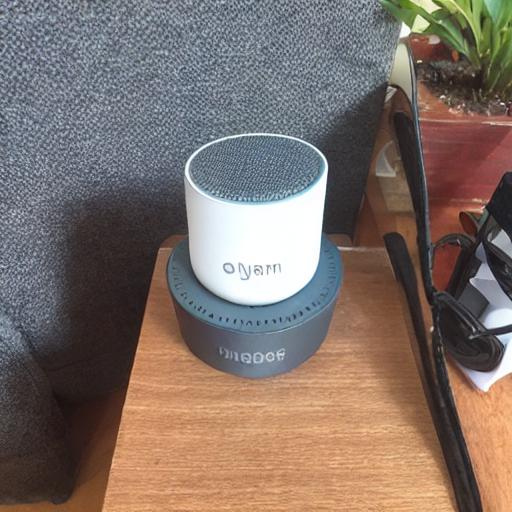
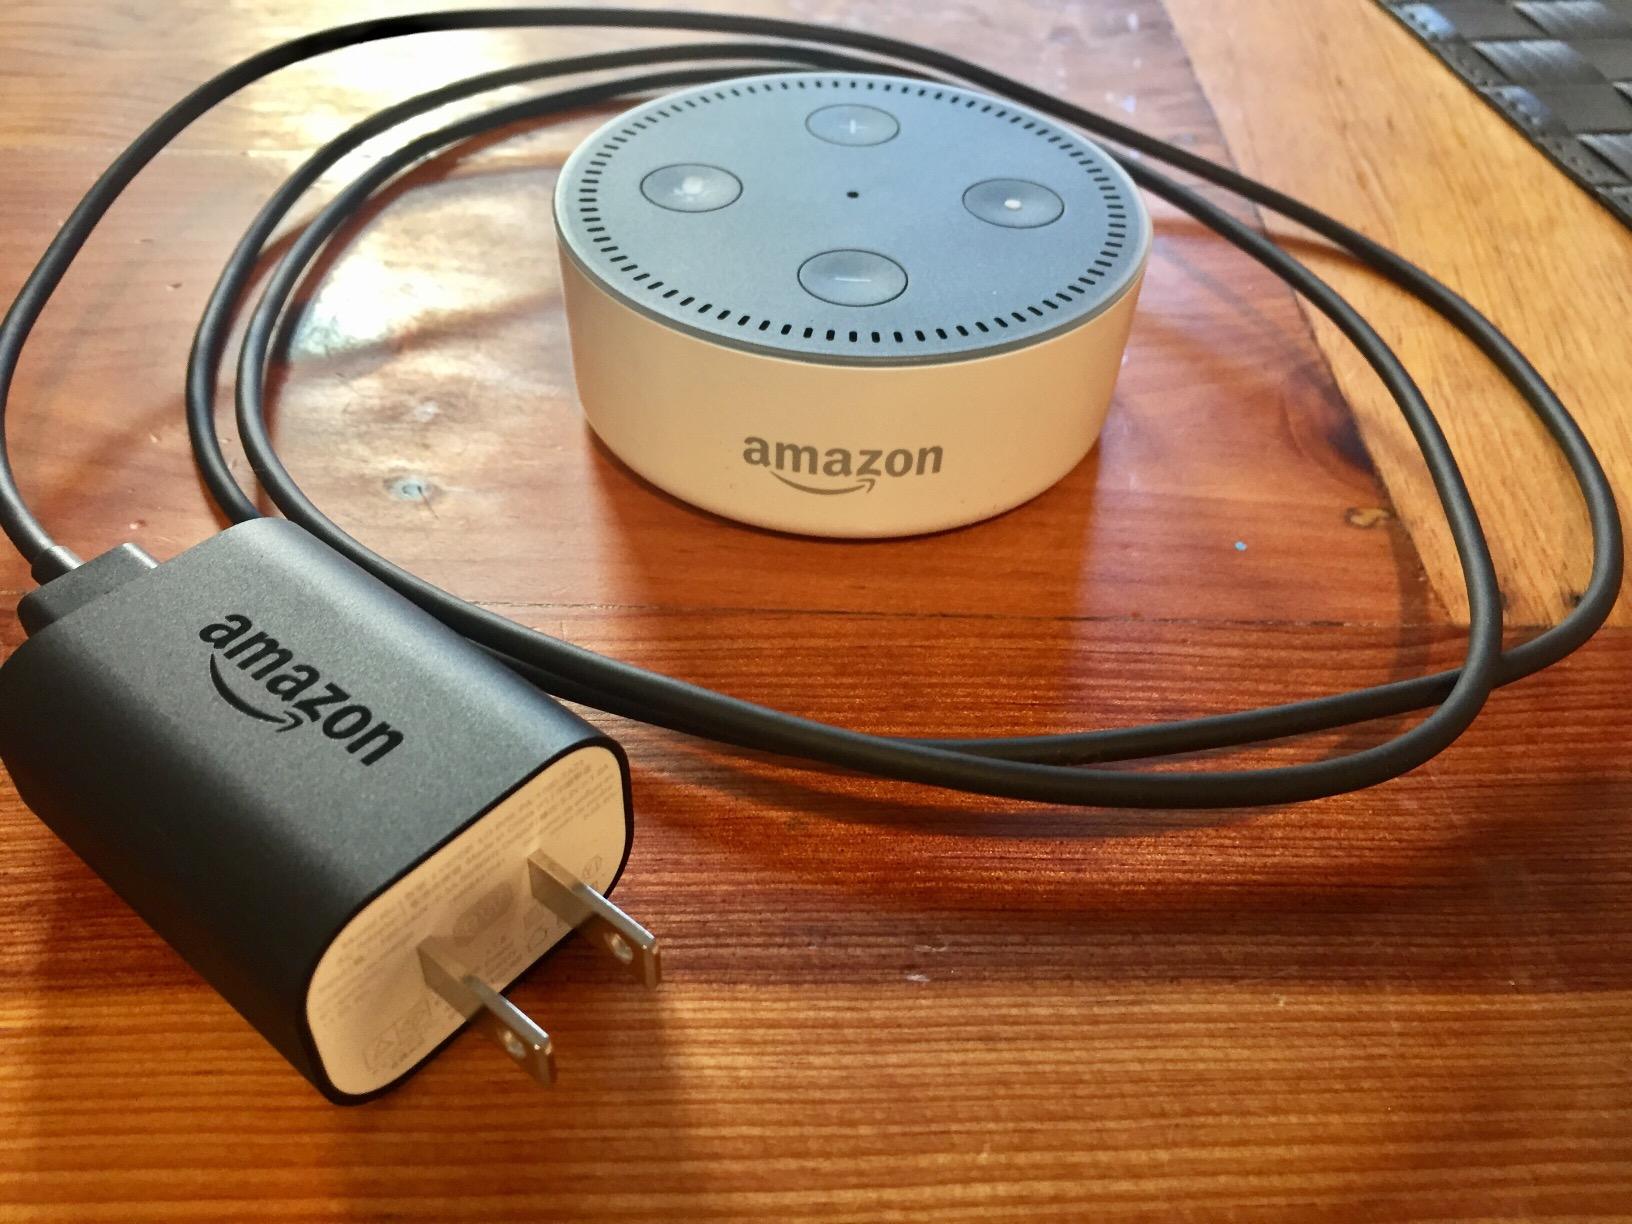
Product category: speaker
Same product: no